Gilbert Hovey Grosvenor

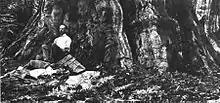
Grosvenor traveled in California with Stephen Mather and helped write the act that created the National Parks.

Grosvenor was hired in 1899 as the first full-time employee of the National Geographic Society by Alexander Graham Bell, the Society's President at the time. He eventually was named Director, and later was elected president of the Society in 1920 after the death of Rear Admiral John E. Pillsbury, and remained editor of "National Geographic" magazine until 1954.